Yisroel Aryeh Zalmanowitz

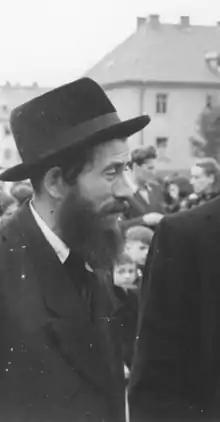
Zalmanowitz in Bergen-Belsen

Yisroel Aryeh Zalmanowitz (December 29, 1916–June 23, 2003) was an Ashkenazi rosh yeshiva in Bursha before the Holocaust. After the Holocaust he was one of the Rabbis of Bergen-Belsen. Later in Israel, he was Chief Rabbi of Acre and the Rabbi of Kiryat Sanz.